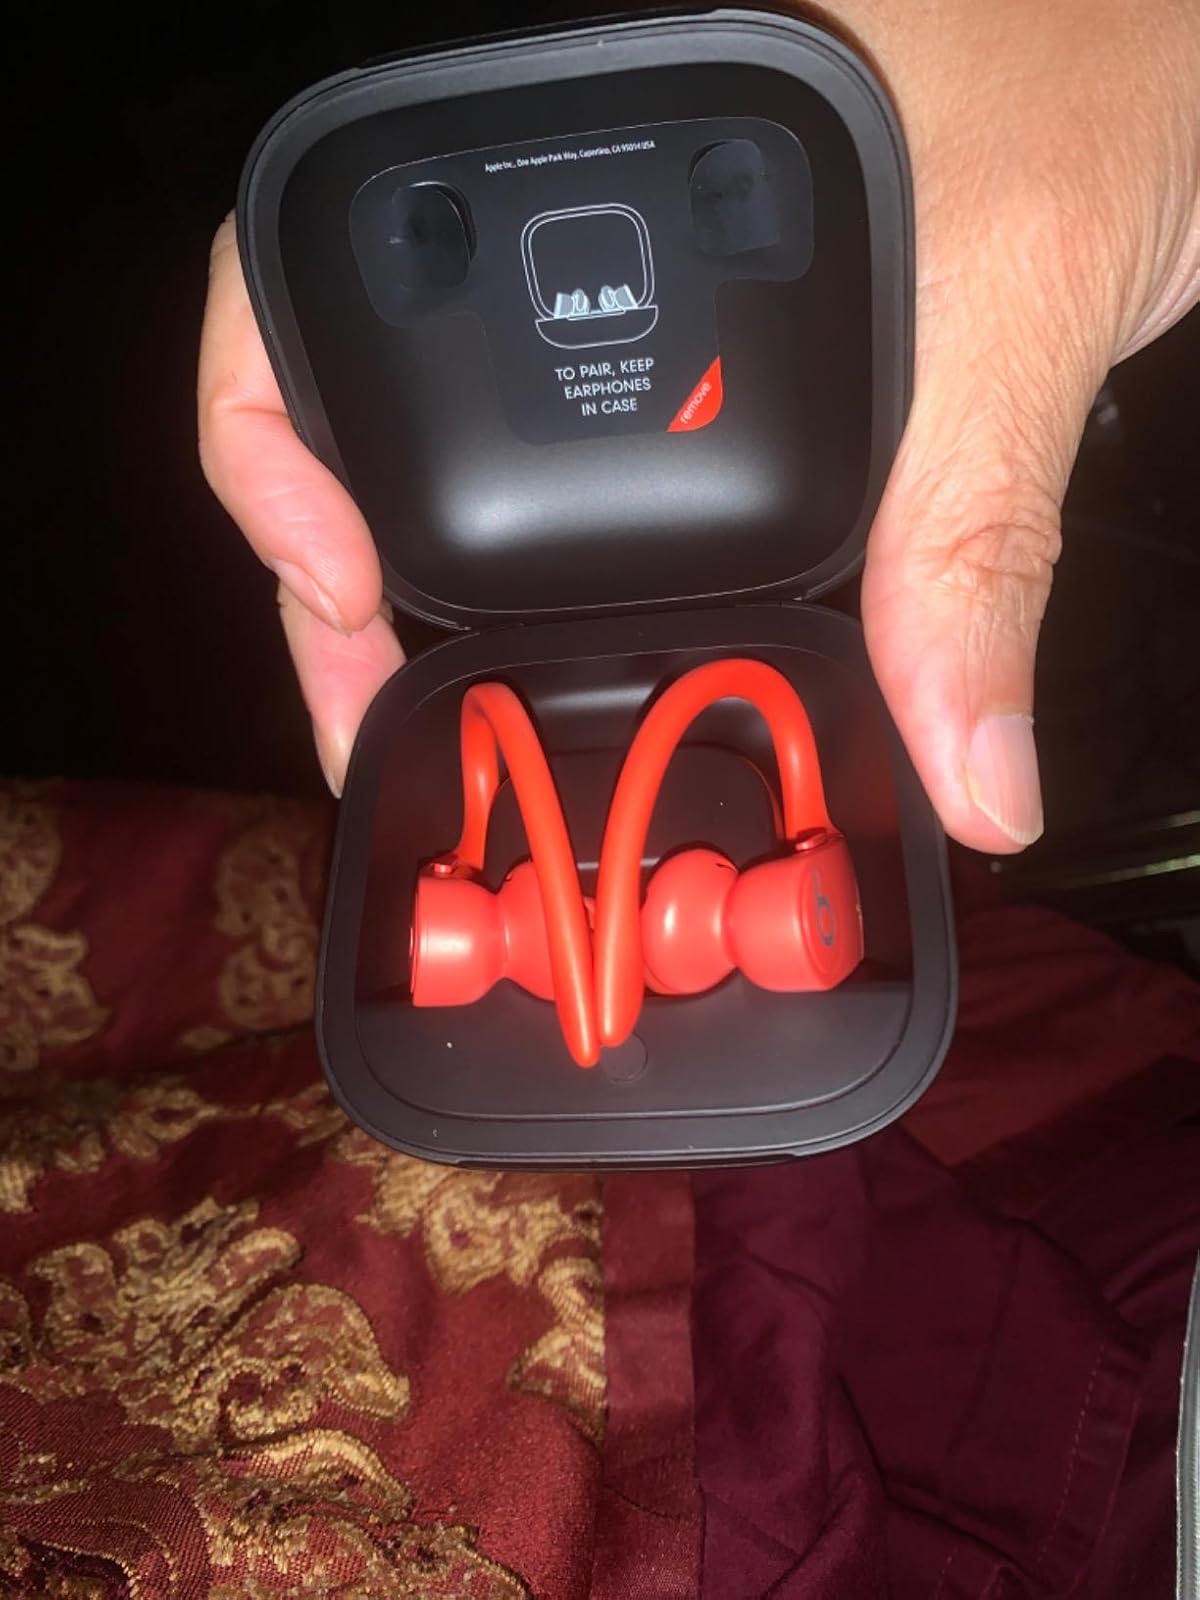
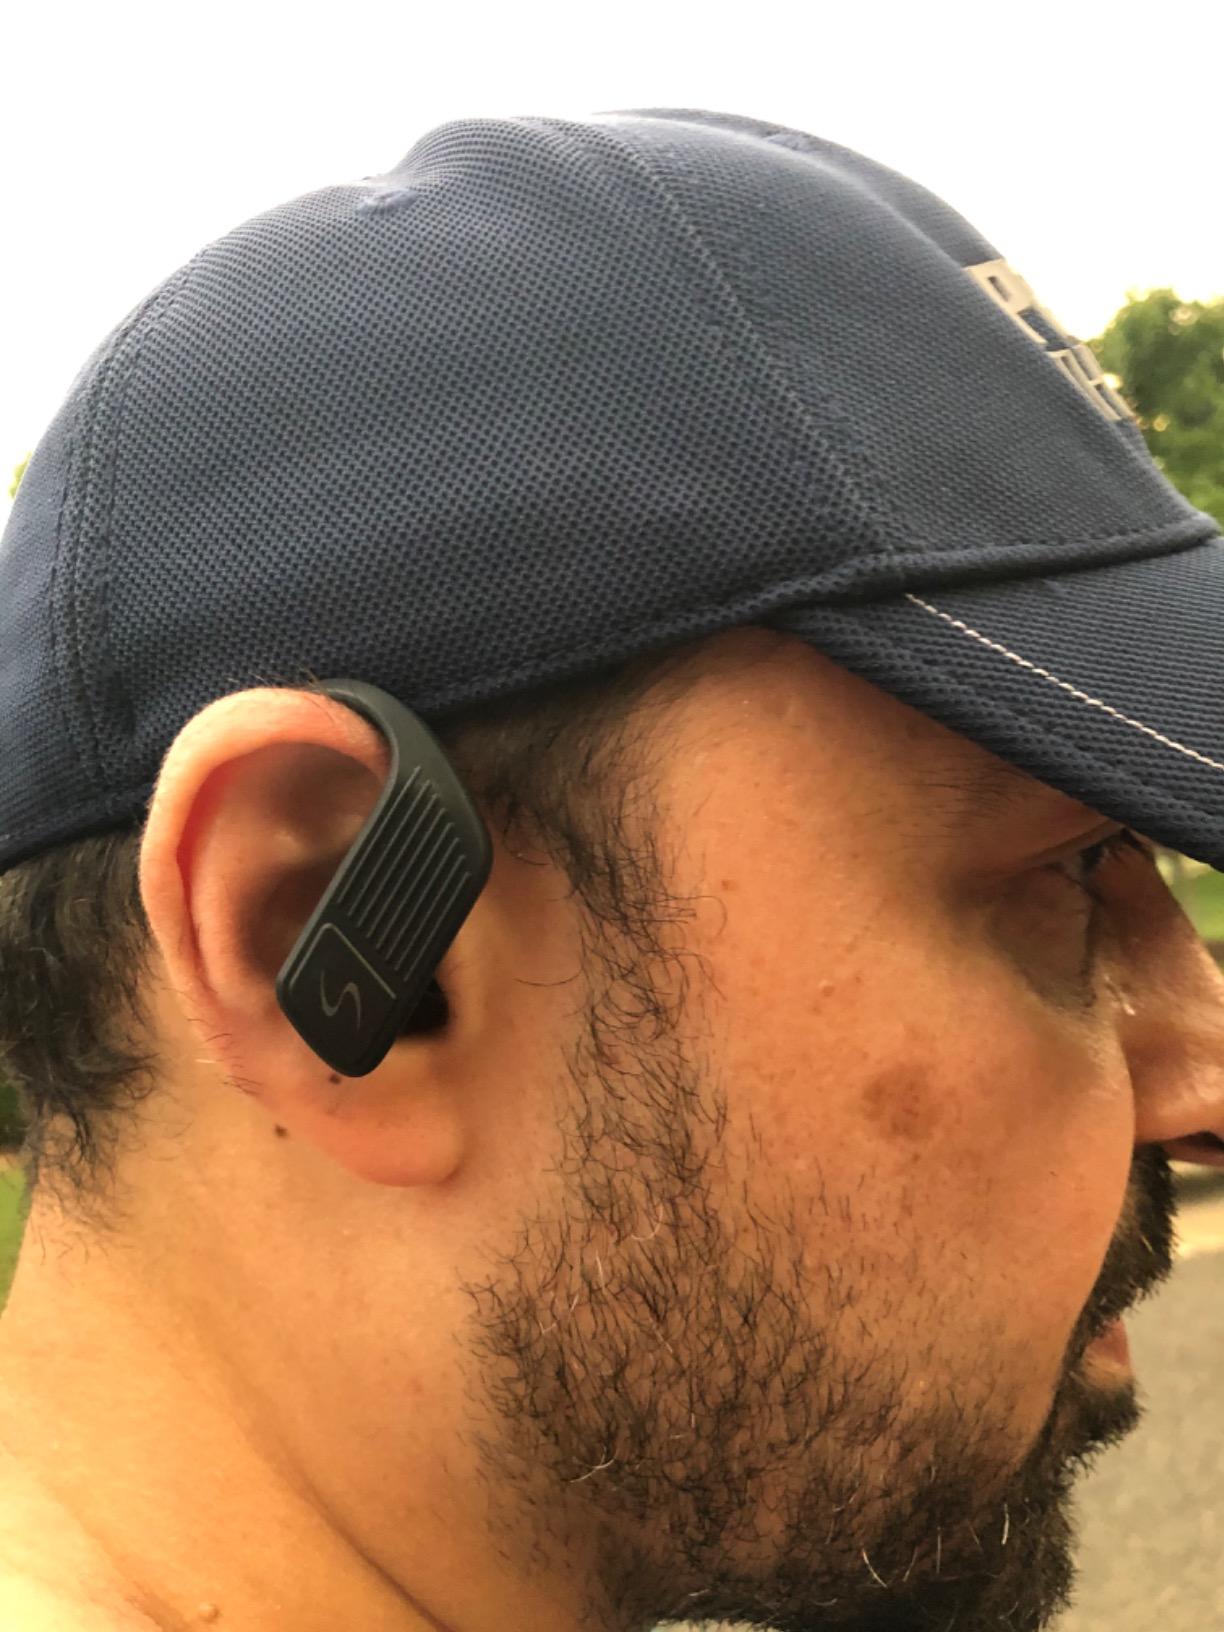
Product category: earbuds
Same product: no